Kanheri Caves

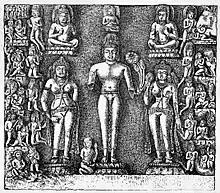
Kanheri caves sculpted Buddhist litany.

Behind and above these is another range, in some parts double, three near the east end being remarkable for the profusion of their sculptures, consisting chiefly of Buddhas with attendants, dagobas, etc... But in one is a fine sculptured litany, in which the central figure of Avalokiteswara has a tall female on each side, and beyond each are five compartments, those on the right representing danger from the elephant, lion, snake, fire, and shipwreck; those on the left from imprisonment (?) Garuda, Shitala or disease, sword, and some enemy not now recognizable from the abrasion of the stone.